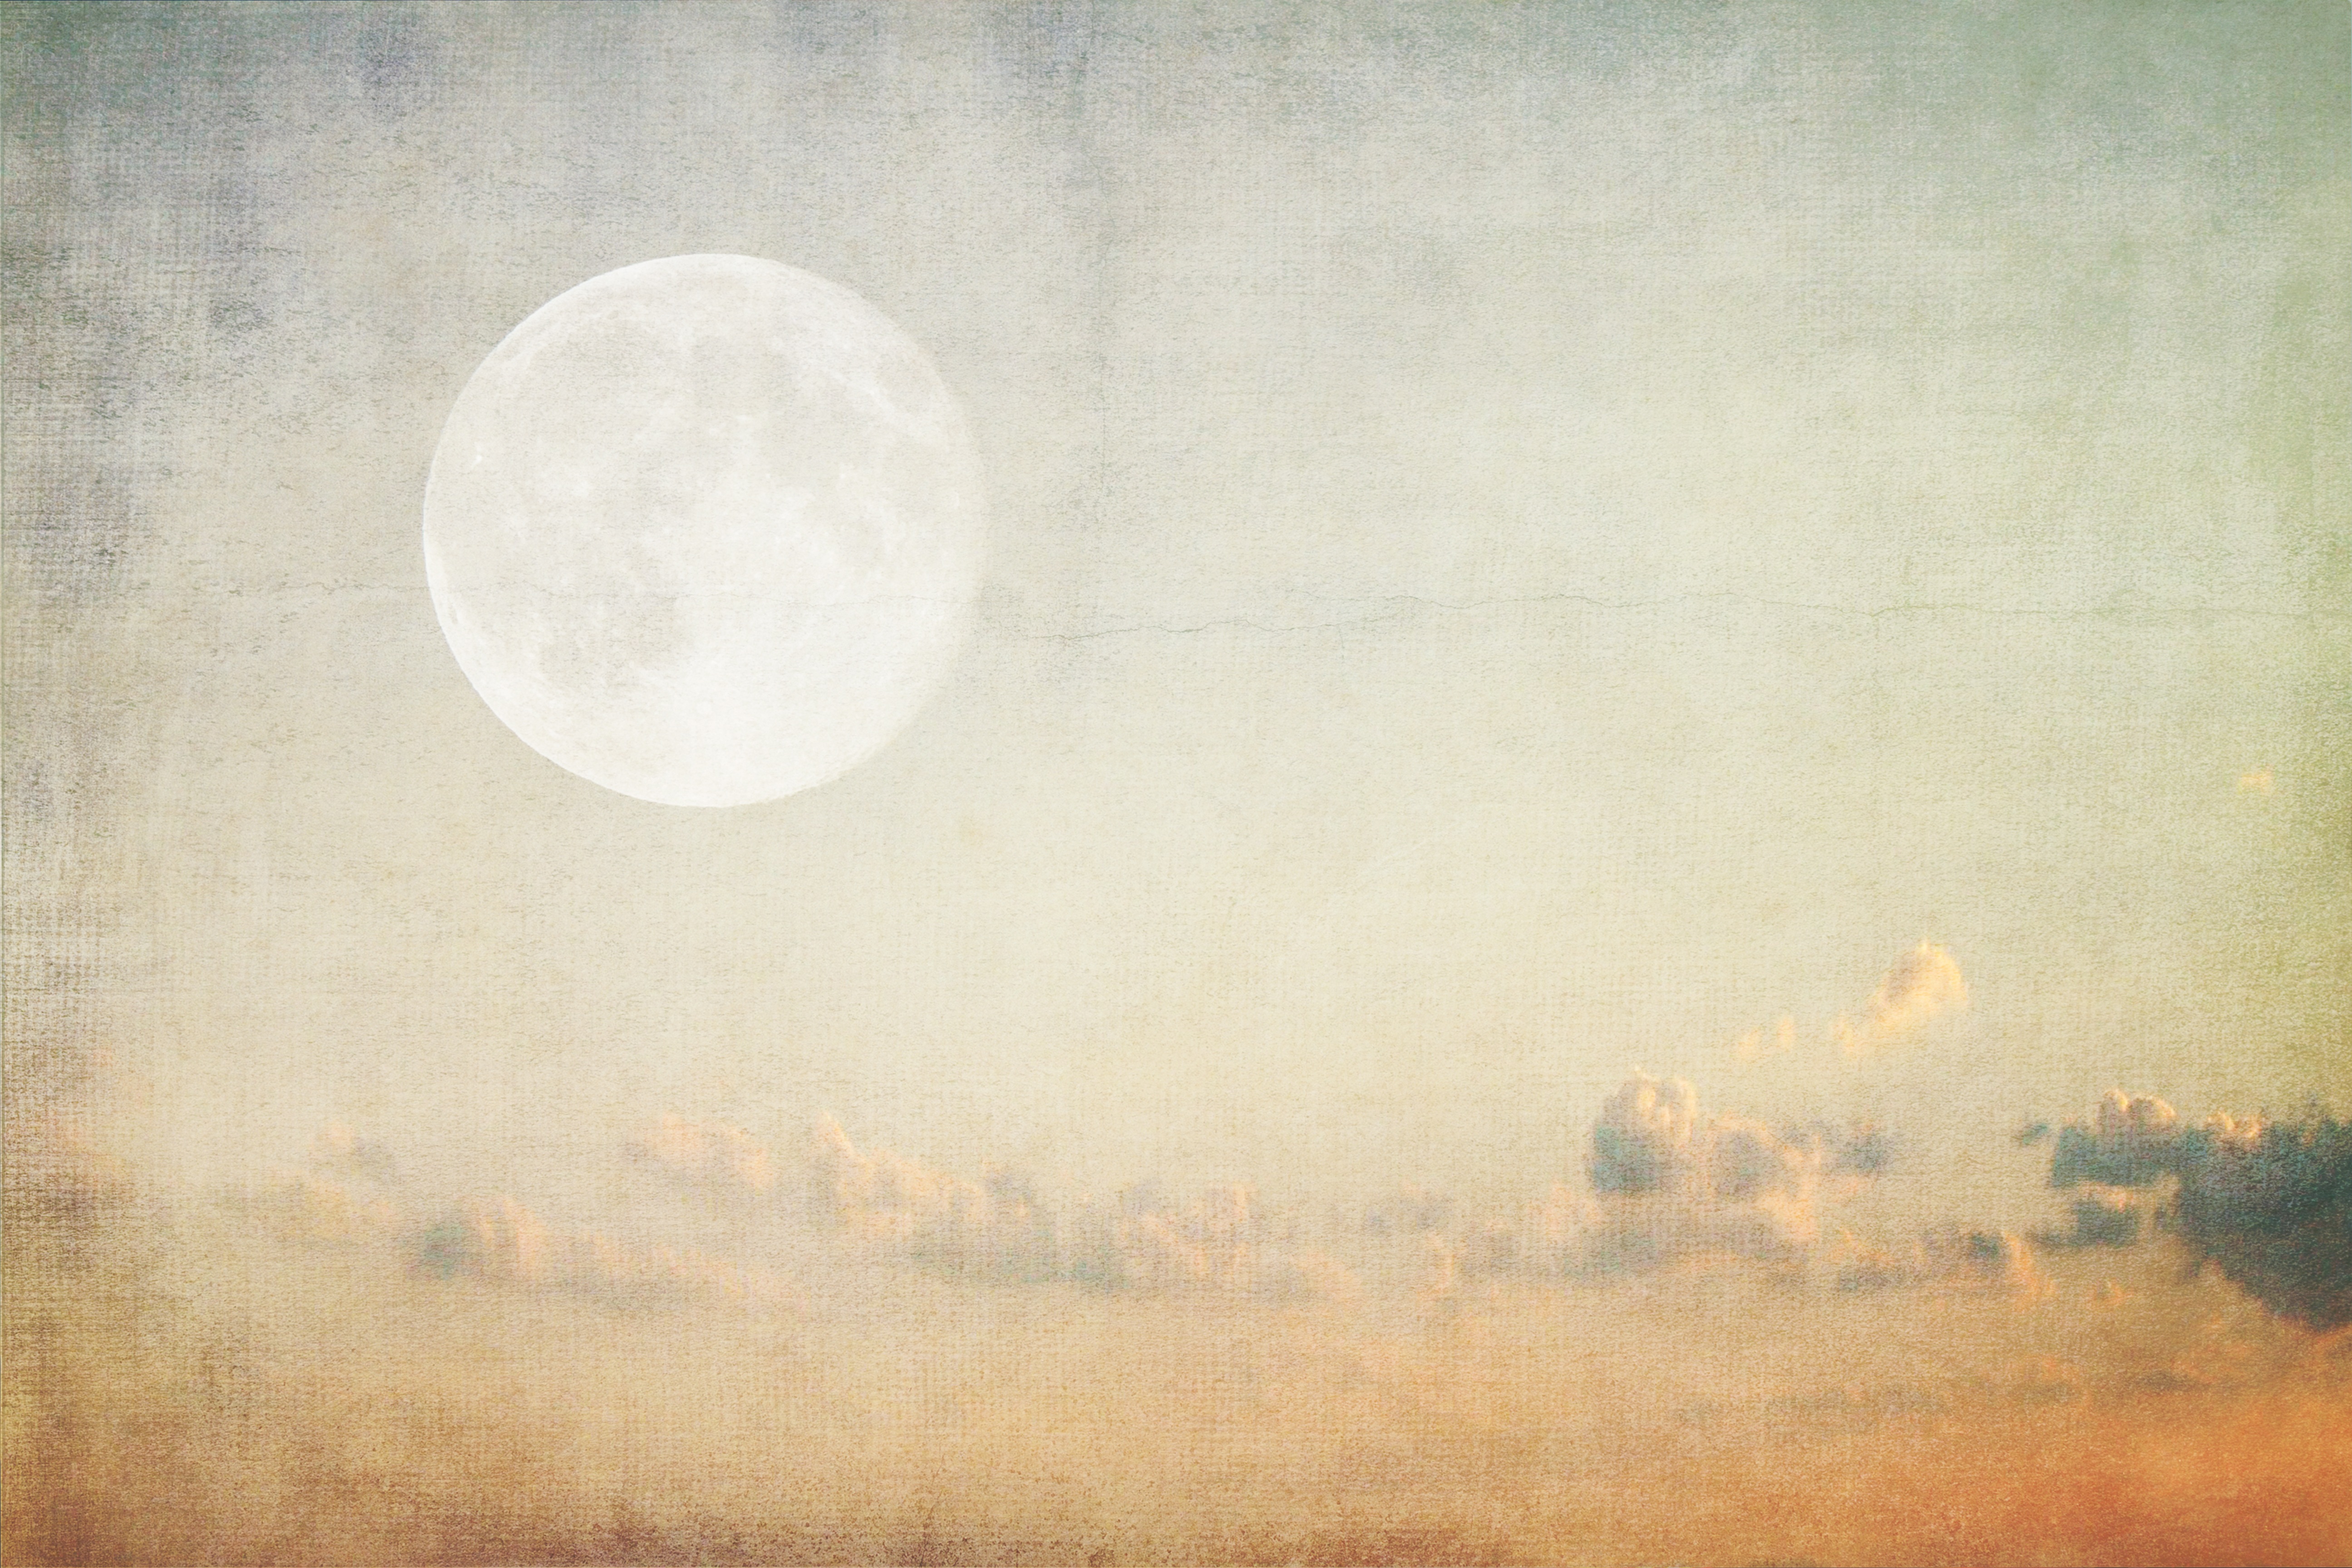
landscape, cloud, sky, sun, sunlight, morning, atmosphere, grunge, beachm painterly, atmospheric phenomenon